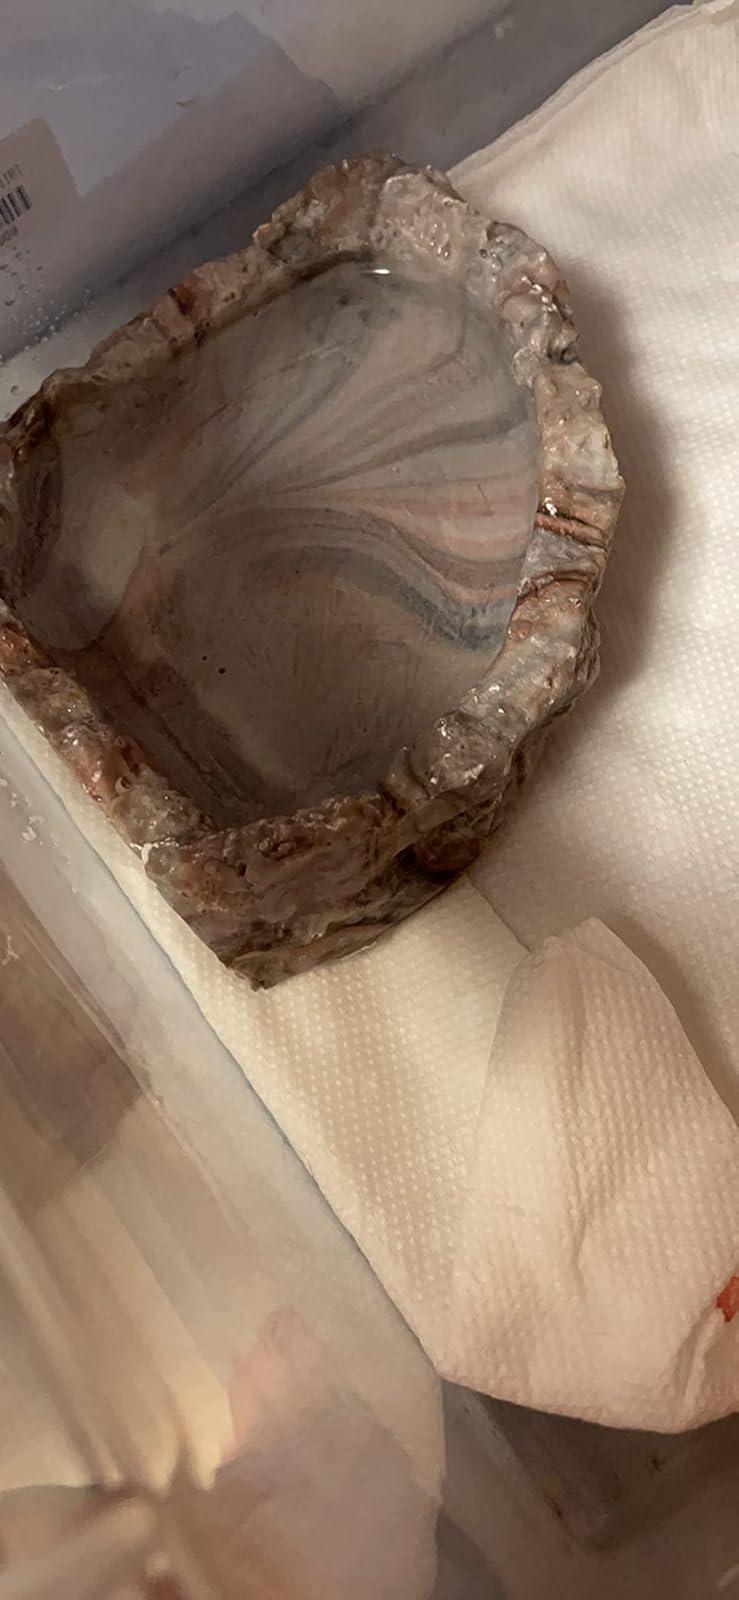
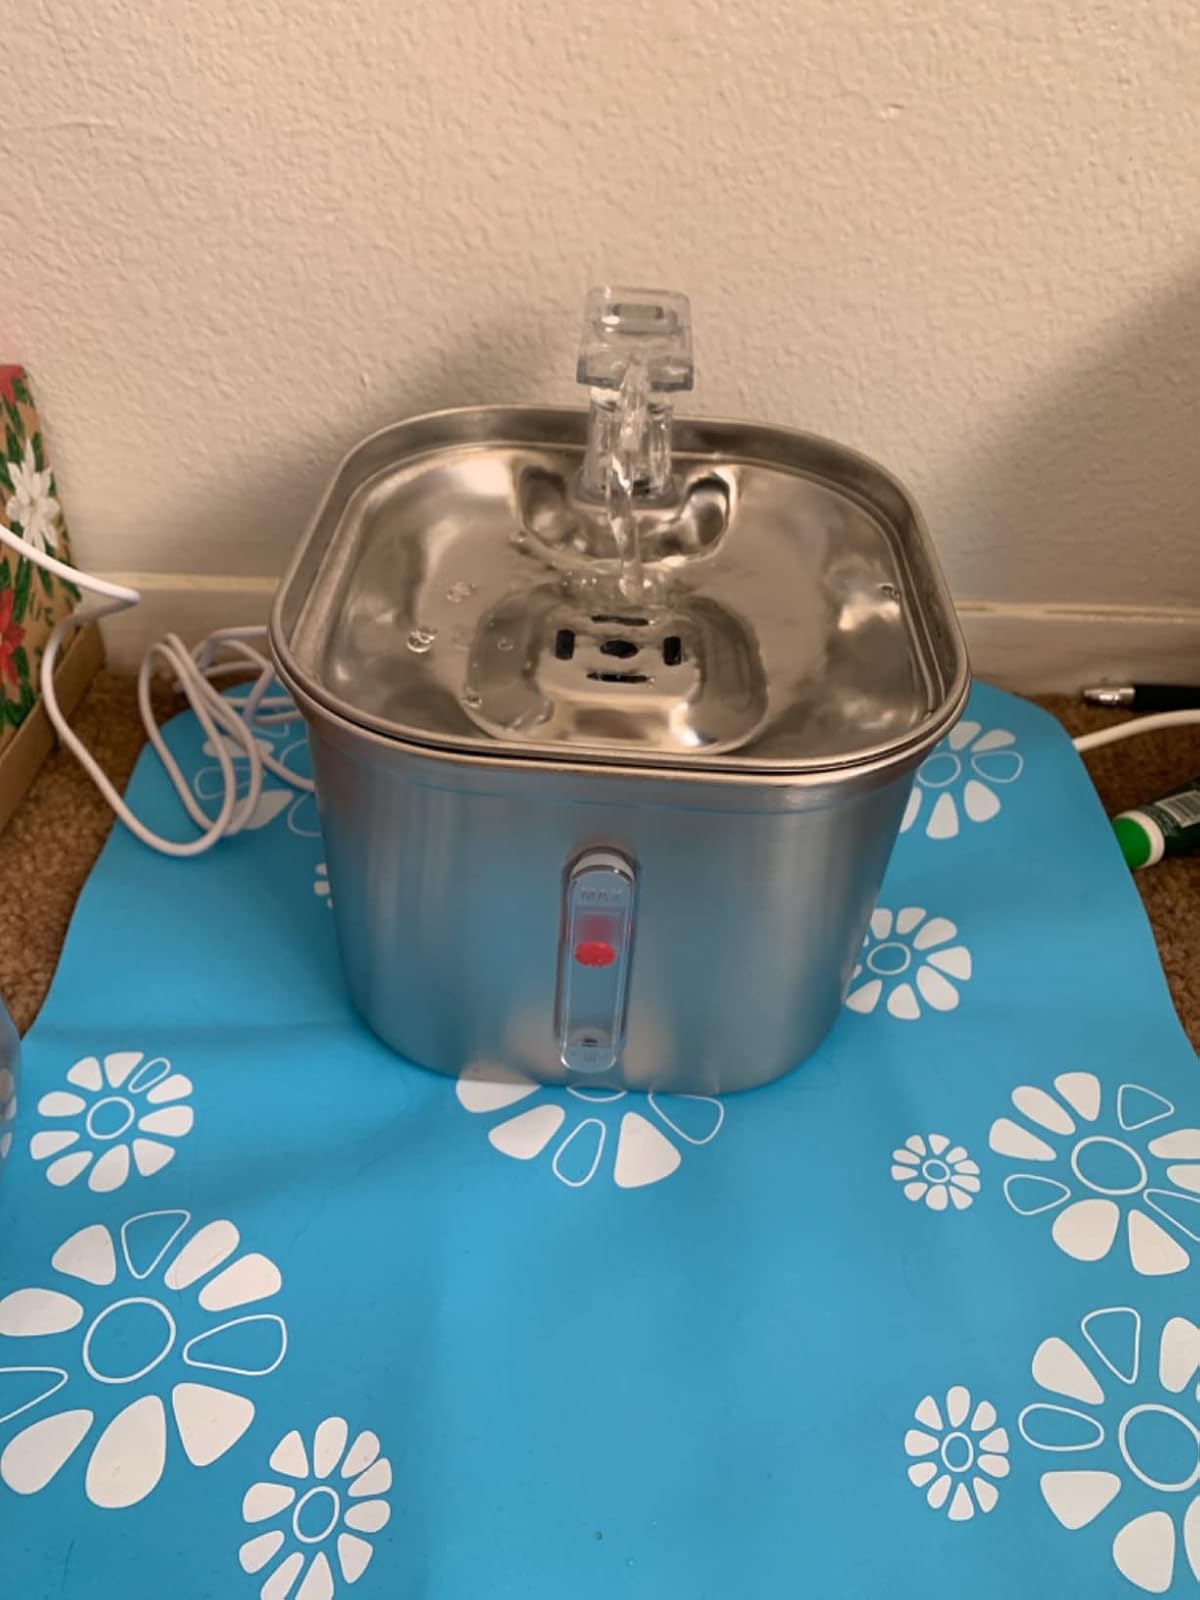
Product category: items_bowl
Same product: no